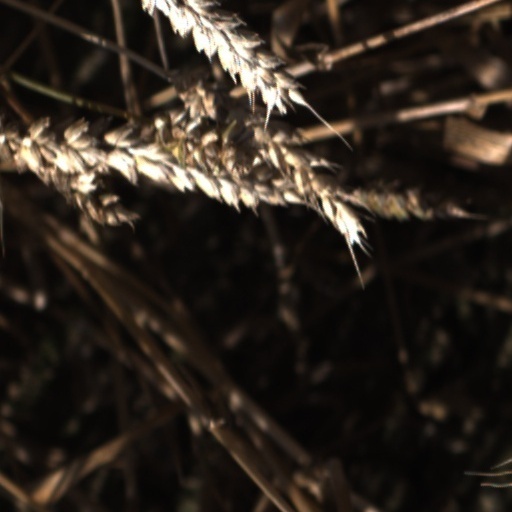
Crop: wheat